Olin Corporation

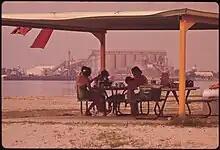
A family has lunch in Lake Charles, Louisiana, on the beach opposite the Olin Mathieson chemical plant, 1972

The company became Olin Corporation in 1969 and subsequently began selling-off many of its acquired businesses. Since then, Olin Corporation has been shrinking (except for a brief expansion in the early 1980s).